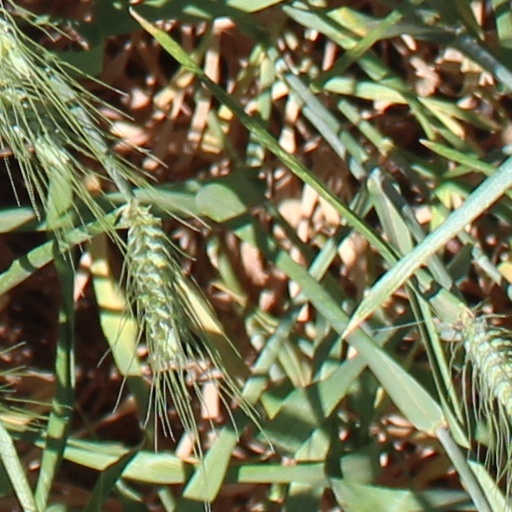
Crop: wheat